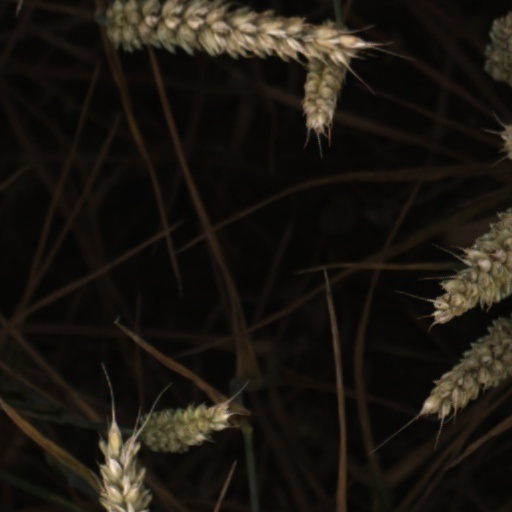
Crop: wheat